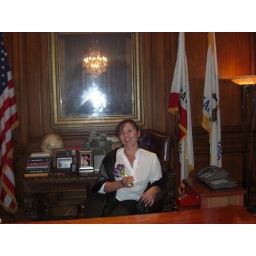
getting comfortable in her new office chair